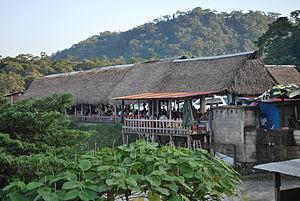
Le barrage de Malpaso, connu officiellement sous le nom de barrage de Nezahualcóyotl, est situé dans la région de Centro, dans l'État du Chiapas, au Mexique, près de la frontière entre Tabasco et Veracruz. Il s’agit du premier d'une série de plusieurs grands barrages construits sur la rivière Grijalva pour produire de l’ énergie hydroélectrique. Il possède le deuxième plus grand réservoir au Mexique, après le barrage Belisario Dominguez. La construction du barrage a eu lieu dans les années 1960, et a inondé non seulement le lit de la rivière, mais également des hectares de forêt tropicale et de terres agricoles, diverses villes et villages et sites archéologiques : il s’agit notamment de l’ancienne ville de Quechula, dont l’église dominicaine du XVIᵉ siècle apparaît lorsque les niveaux d’eau sont bas, et du site archéologique de San Isidro, qui contient l’un des deux seuls terrains de balle doubles mésoaméricains connus. La mise en service de la centrale de 1 080 MW du barrage a débuté en 1969, et a pris fin en 1977. Le réservoir et la construction ultérieure d'une autoroute fédérale ont stimulé l'écotourisme dans la région.